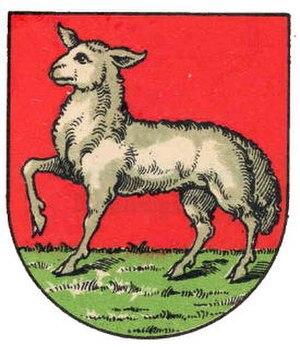
Neulengbach est une commune autrichienne du district de Sankt Pölten-Land, en Basse-Autriche.